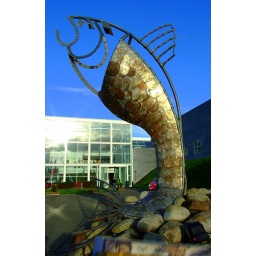
against a blue sky